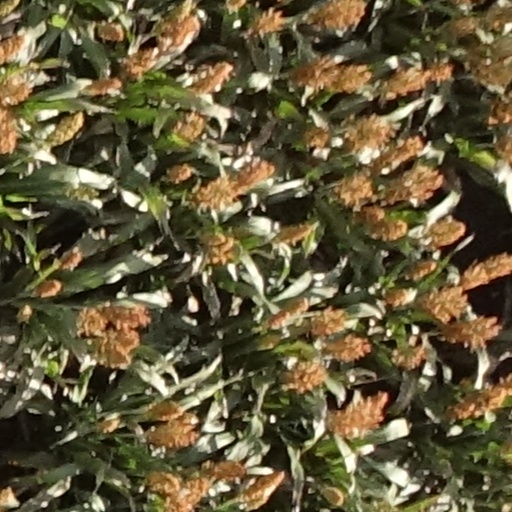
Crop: sorghum